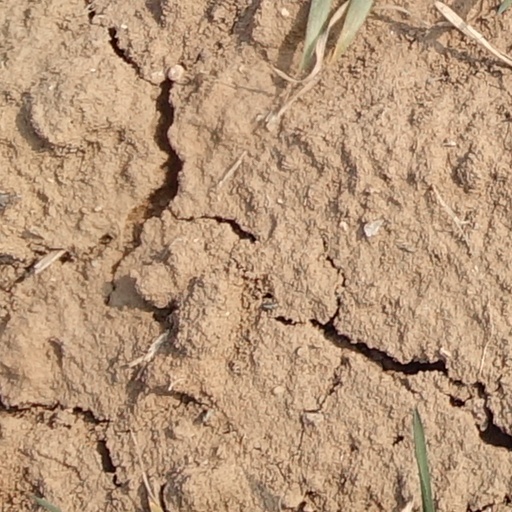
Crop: wheat